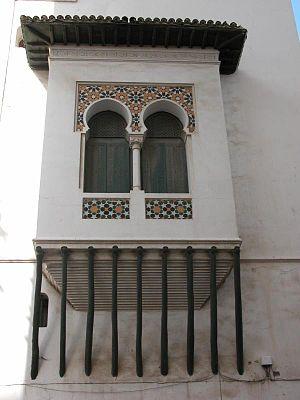
La casbah d'Alger, communément appelée la Casbah, correspond à la vieille ville ou médina d'Alger, capitale de l'Algérie, dont elle forme un quartier historique inscrit au patrimoine mondial de l'humanité de l'Unesco depuis 1992. Administrativement, elle est située dans la commune de Casbah, au sein de la wilaya d'Alger.